Challenger Armoured Repair and Recovery Vehicle

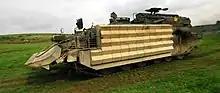
A CRARRV on Salisbury Plain in 2008.

In 1985, the UK MoD ordered a derivative armoured recovery vehicle from Vickers Defence, based on the Challenger 1, to replace those based on the FV4204 Chieftain ARV/ARRV.